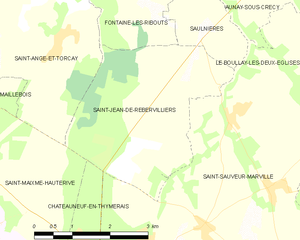
Carte de Saint-Jean-de-Rebervilliers et des communes limitrophes.
Saint-Jean-de-Rebervilliers est une commune française située dans le département d'Eure-et-Loir en région Centre-Val de Loire.